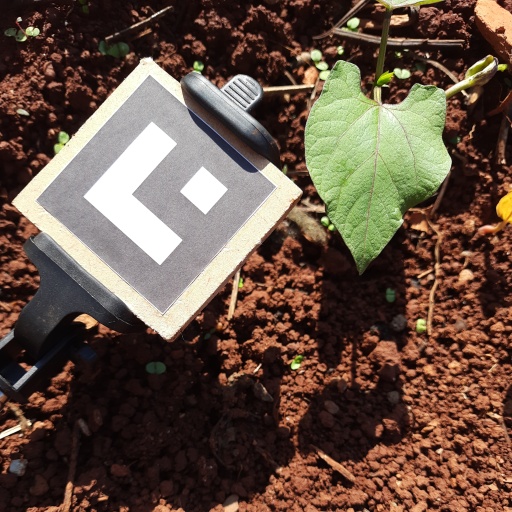
Observations: wavy surface, no eating holes, under sunlight